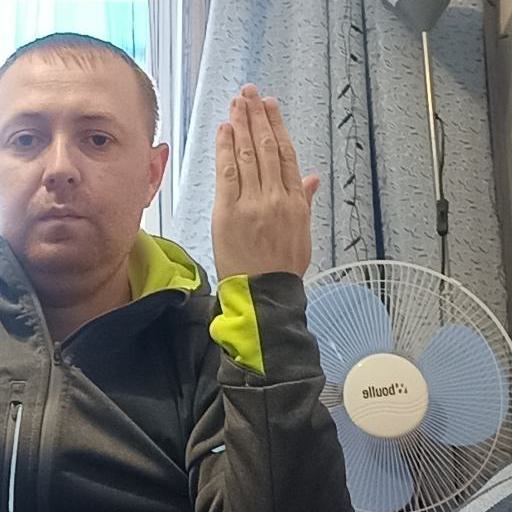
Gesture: stop_inverted